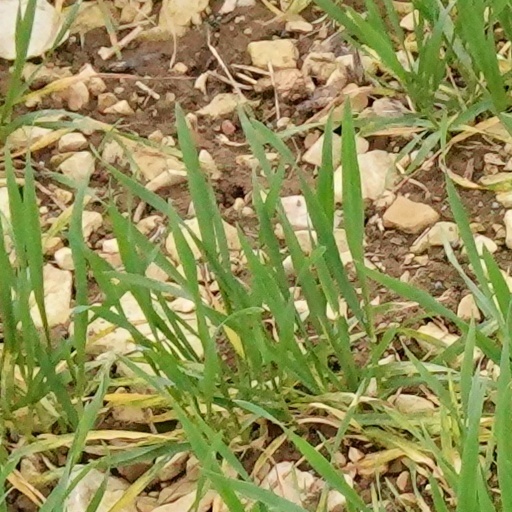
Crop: wheat